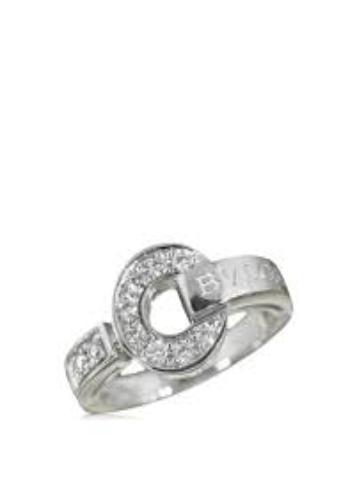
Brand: Bulgari
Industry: Clothes